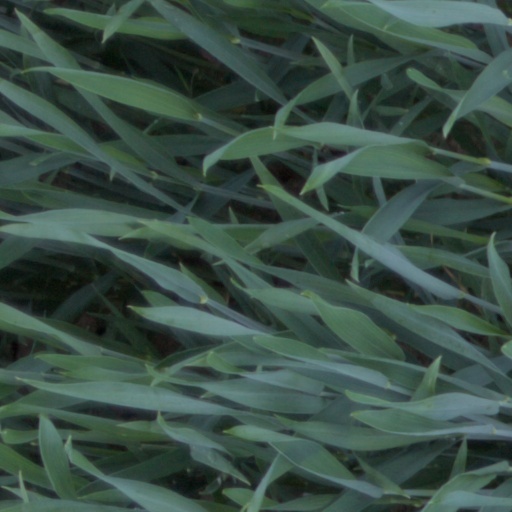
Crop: wheat